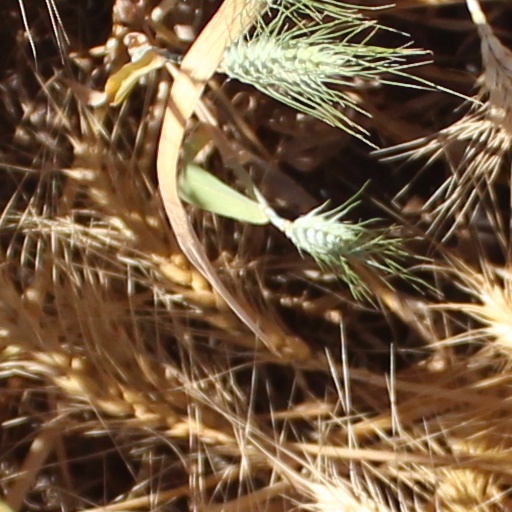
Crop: wheat